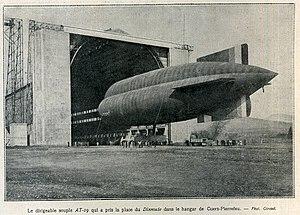
Le dirigeable souple AT-19 qui a pris la place du Dixmude dans le hangar de Cuers-Pierrefeu.
L'aérodrome de Cuers-Pierrefeu est un aérodrome situé dans le Var, sur les communes de Cuers et de Pierrefeu-du-Var.